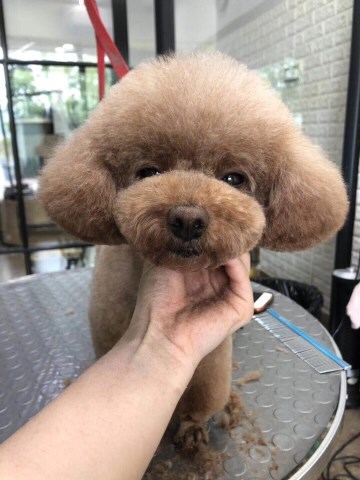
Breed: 7449-n000128-teddy